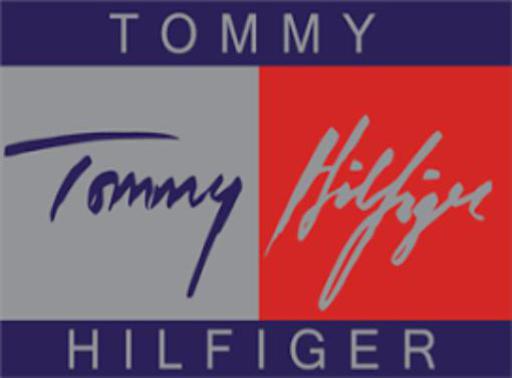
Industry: Clothes